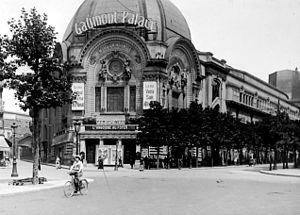
Le Gaumont-Palace est un cinéma parisien aujourd'hui disparu, qui se trouvait au 1, rue Caulaincourt. À sa place se dressent maintenant un hôtel Mercure et un magasin Castorama.
L'Angoisse au foyer est un film muet français réalisé par Louis Feuillade et sorti en 1915.